Colruyt Group

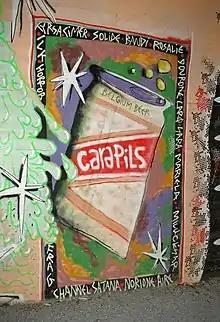
Cara, a brand of Colruyt, illustrated here by a can of Pils on a mural of the railway station of Louvain-la-Neuve (Belgium).

Colruyt Group is a Belgian family-owned retail corporation that is managing the Colruyt supermarkets and other subsidiaries such as OKay, Bio-Planet, DATS 24, DreamLand, DreamBaby, and more.